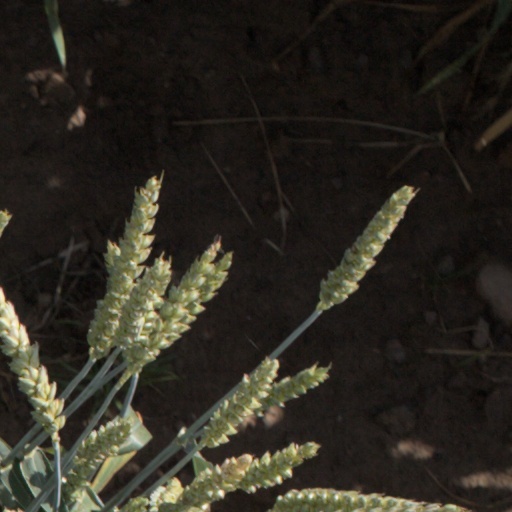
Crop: wheat